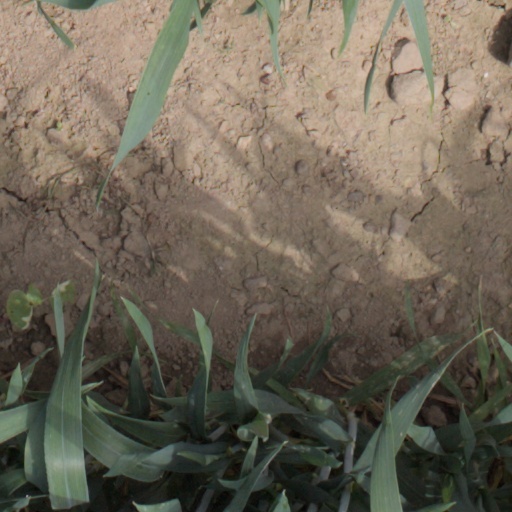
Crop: wheat